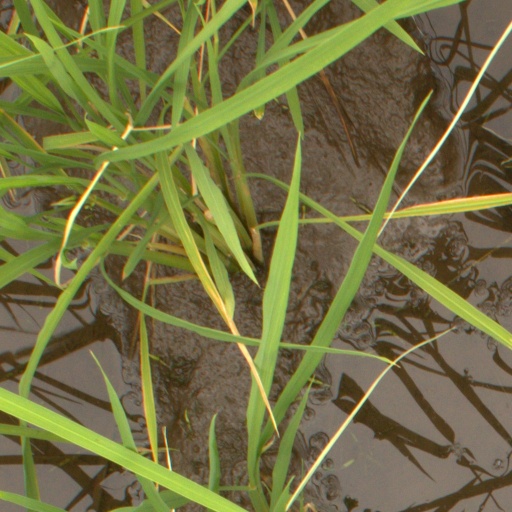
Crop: rice